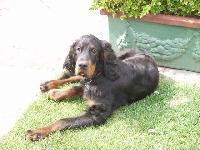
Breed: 228-n000085-Gordon_setter